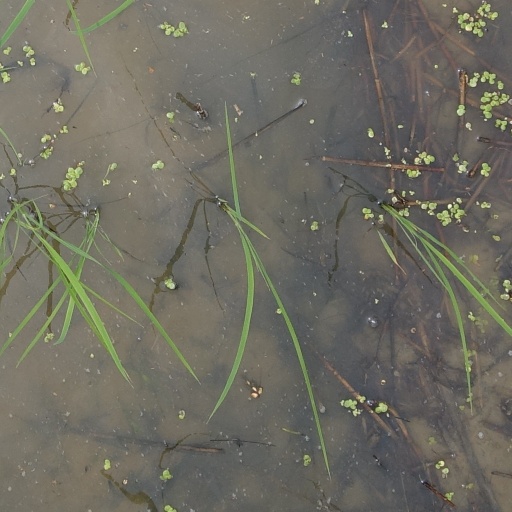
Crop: rice